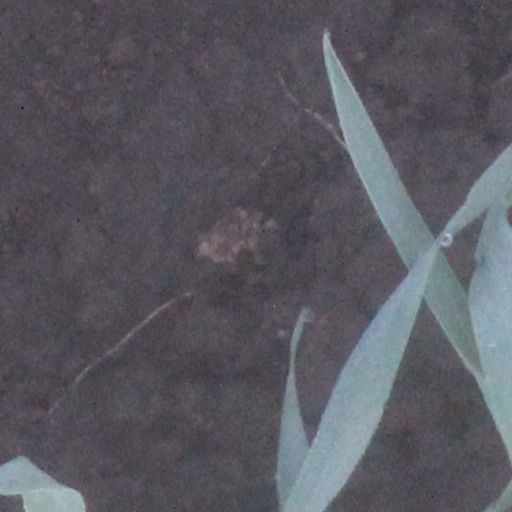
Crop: wheat